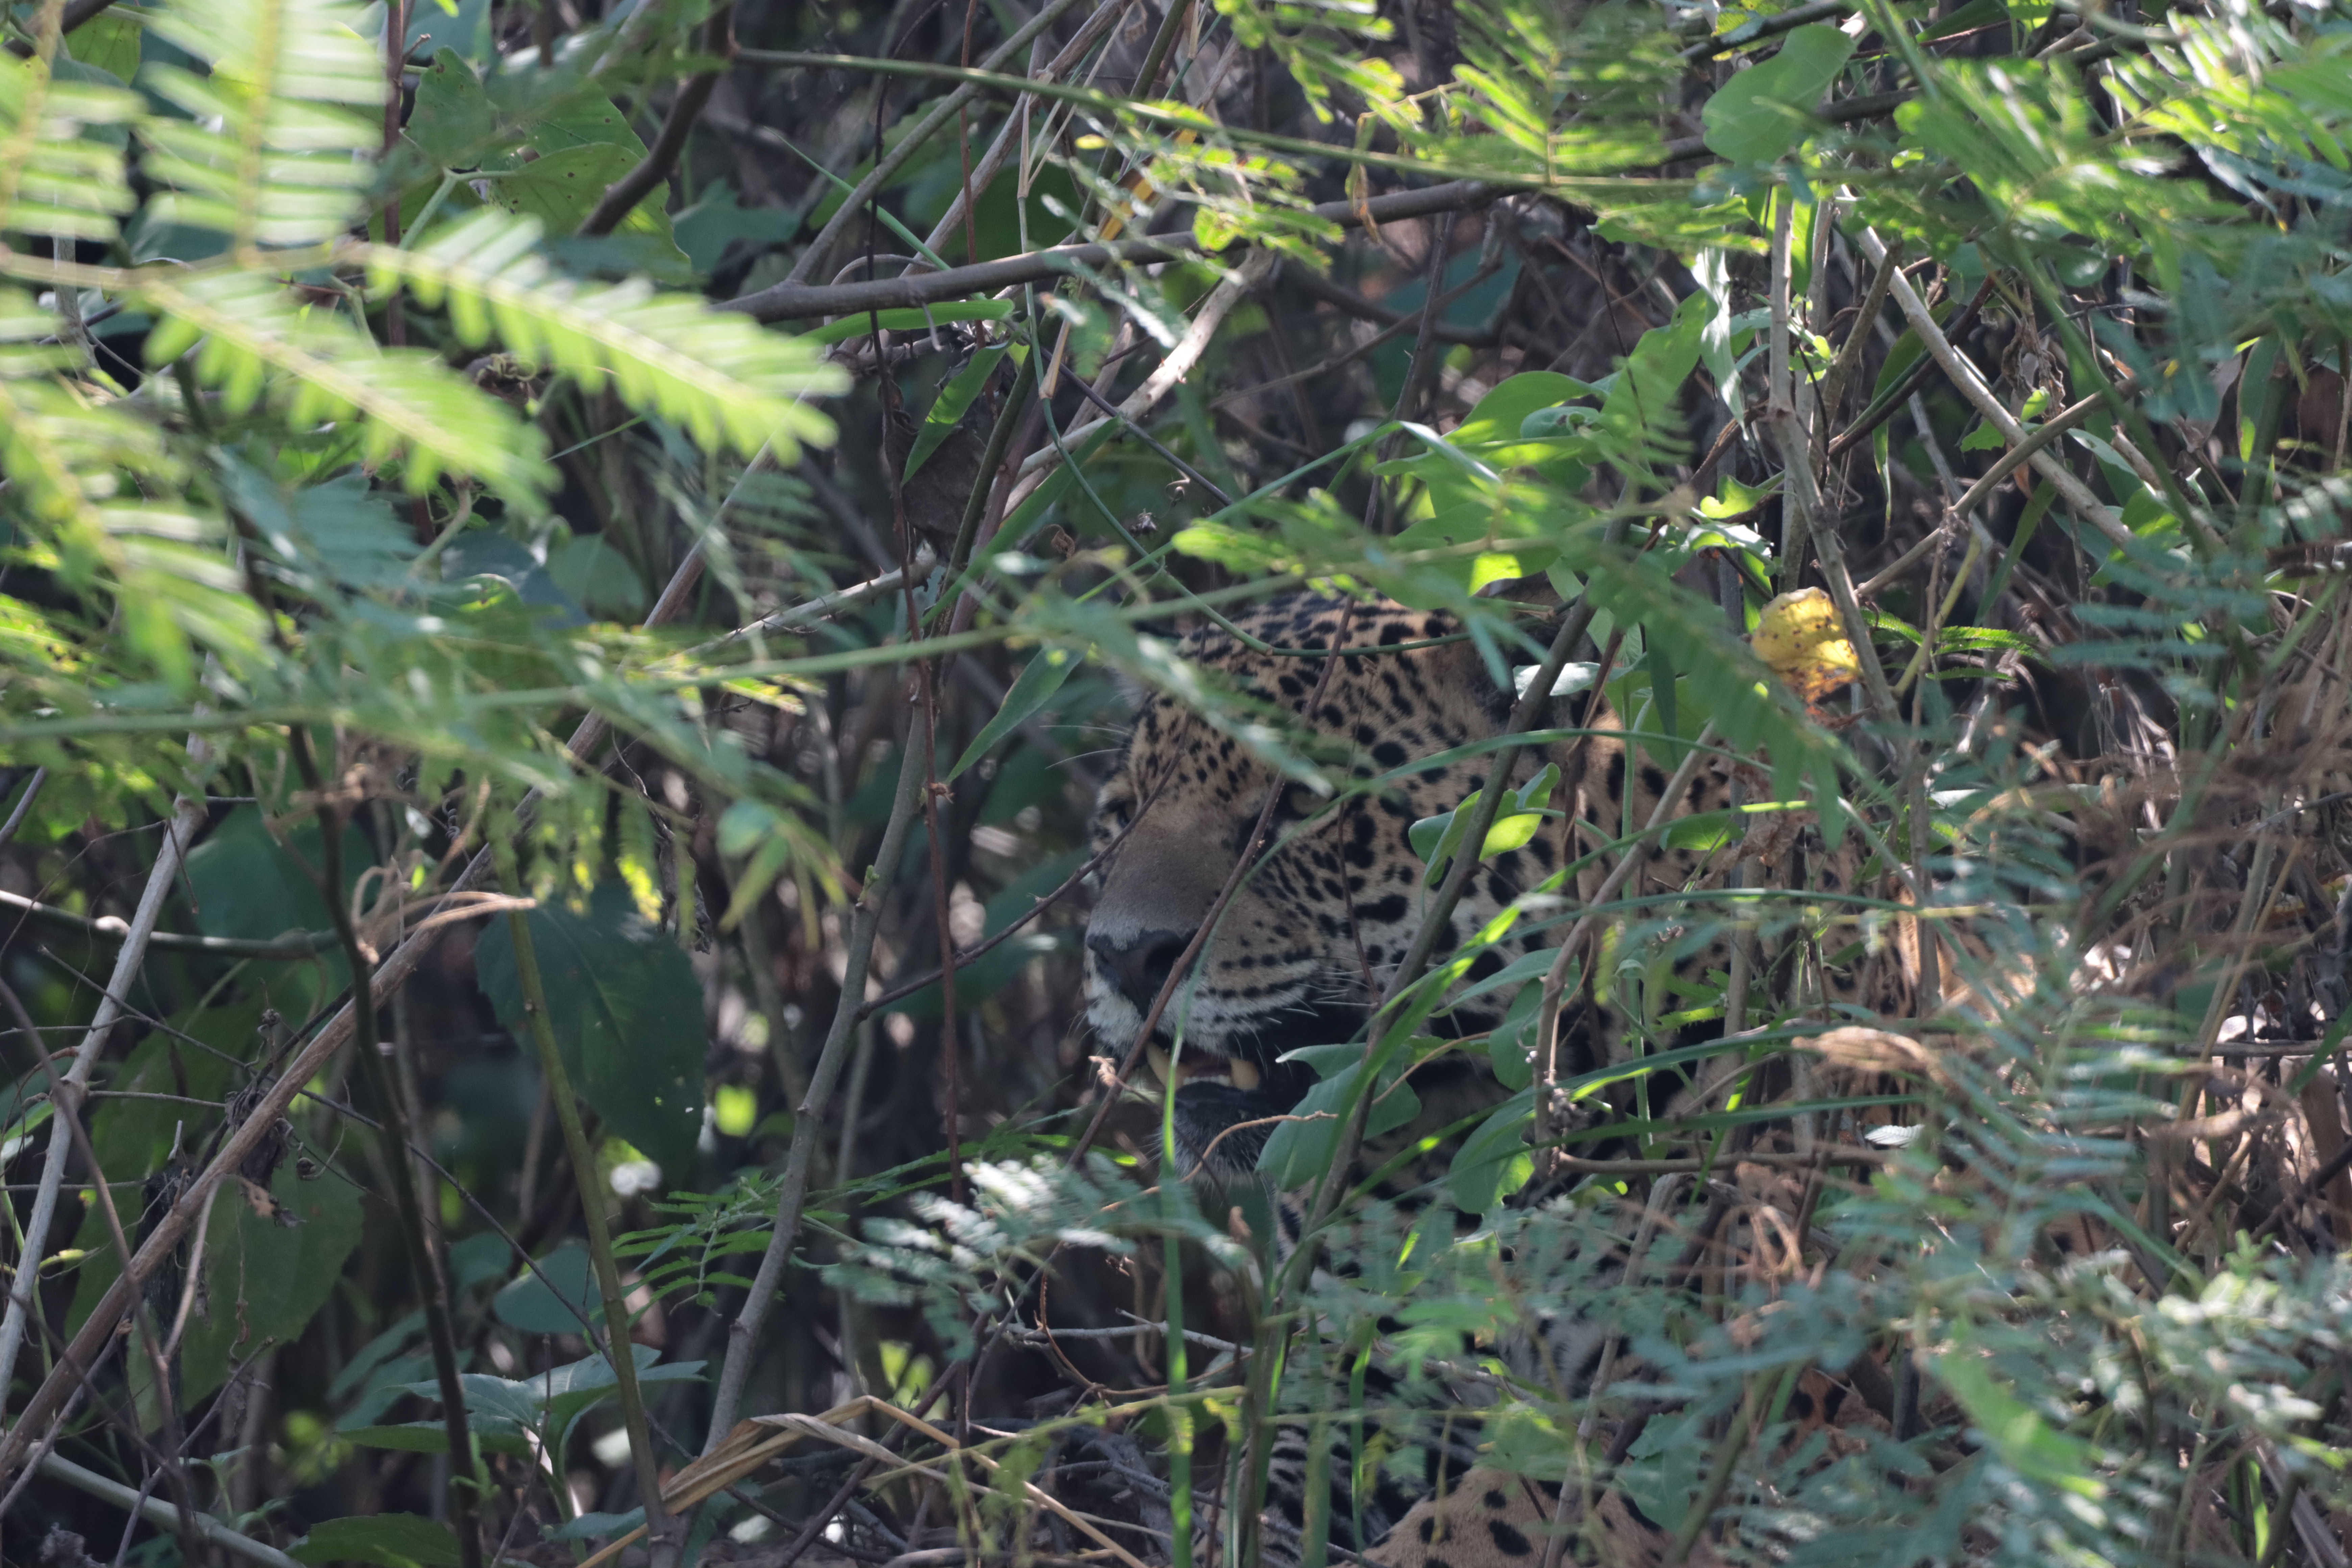
Jaguar: Saseka